132nd (Mixed) Heavy Anti-Aircraft Regiment, Royal Artillery

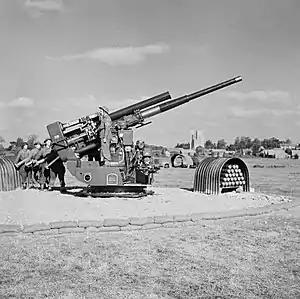
A static Mk IIC 3.7-inch gun on a Pile platform during Operation Diver.

The first of these new units, 435 (Mixed) HAA Battery, took over an operational gun site in Richmond Park, south-west London, in August 1941, and a full regiment of converted batteries soon followed. The next group of mixed regiments was formed on 22 September 1941, including 132nd (Mixed) Heavy Anti-Aircraft Regiment, whose regimental headquarters formed in Highgate, North London. It was then joined by the following batteries: